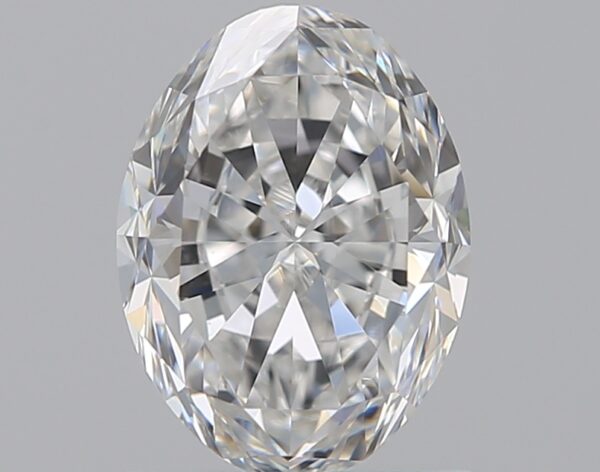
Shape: oval
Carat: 1.01
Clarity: IF
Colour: D
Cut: GD
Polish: VG
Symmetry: VG
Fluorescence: ST
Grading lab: GIA
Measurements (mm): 7.17 x 5.33 x 3.6